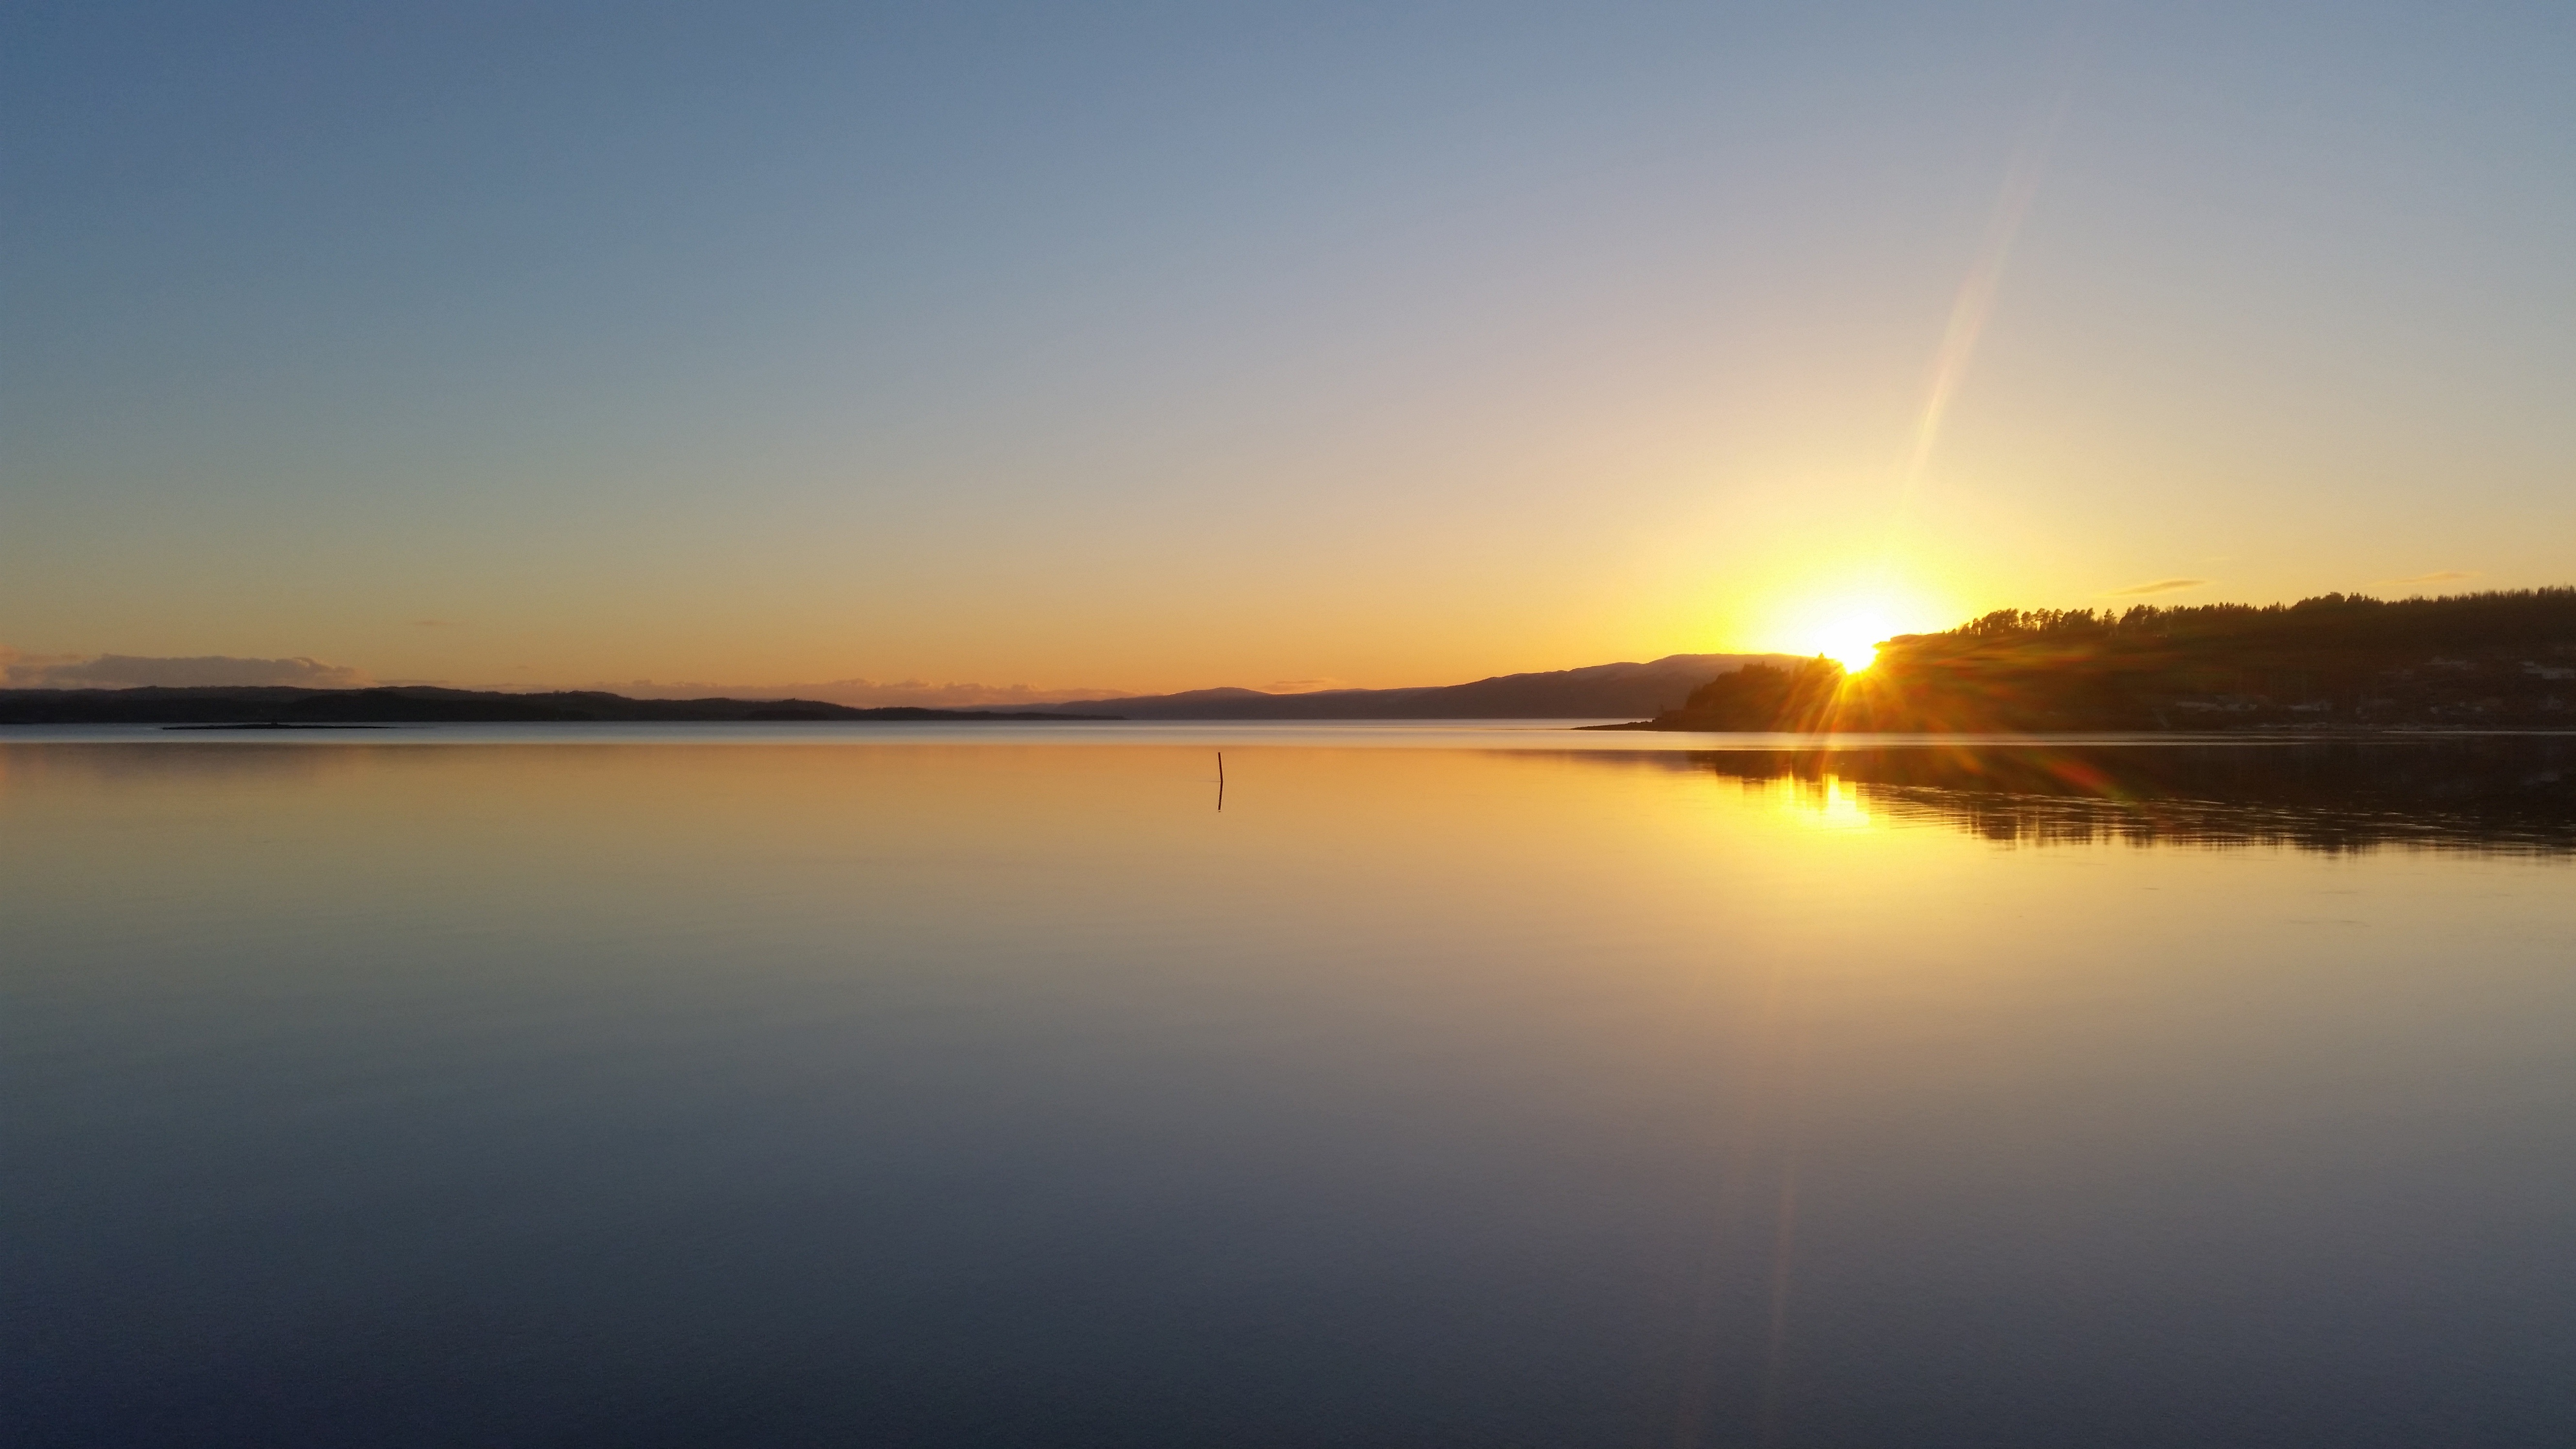
landscape, sea, water, horizon, sun, sunrise, sunset, sunlight, morning, lake, dawn, dusk, evening, reflection, fjord, reservoir, loch, the nature of the, norway, afterglow, the coastal, tr ndelag, atmospheric phenomenon